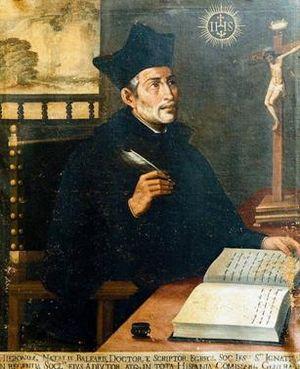
Jérôme Nadal, né le 11 août 1507 à Palma de Majorque, dans les îles Baléares, et mort le 3 avril 1580 à Rome, est un prêtre jésuite espagnol de la première génération des compagnons de Saint Ignace de Loyola. Très proche collaborateur du saint fondateur il fut envoyé 'expliquer' aux diverses communautés jésuites d'Europe le premier projet des Constitutions. Il est connu comme le « Théologien ignacien » pour avoir développé théologiquement les idées maîtresses de la spiritualité ignacienne.